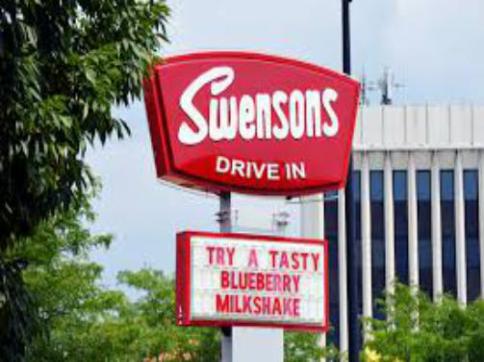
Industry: Food